Tenné

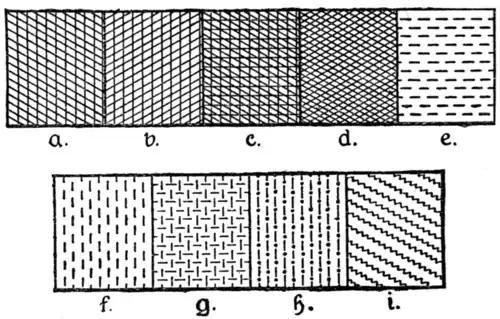
Fig. 36 from Fox-Davies, "Complete Guide to Heraldry" (1909): Extended hatching scheme used in continental heraldry. "a", "Tenné"; "b", blood-red ("Sanguine"); "c", earth-brown ("Brunâtre"); "d", "Iron" ; "e", water-colour or "Céleste" ; "f", flesh-colour or "Carnation"; "g", ashen-grey or "Cendree" ; "h", "orange"; and "i", colour of nature.

In the system of poetic meanings, tenné is associated with the Dragon's tail and with the gemstone sardonyx.